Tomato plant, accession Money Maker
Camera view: tilt-top (135 deg); turntable rotation: 240 degrees
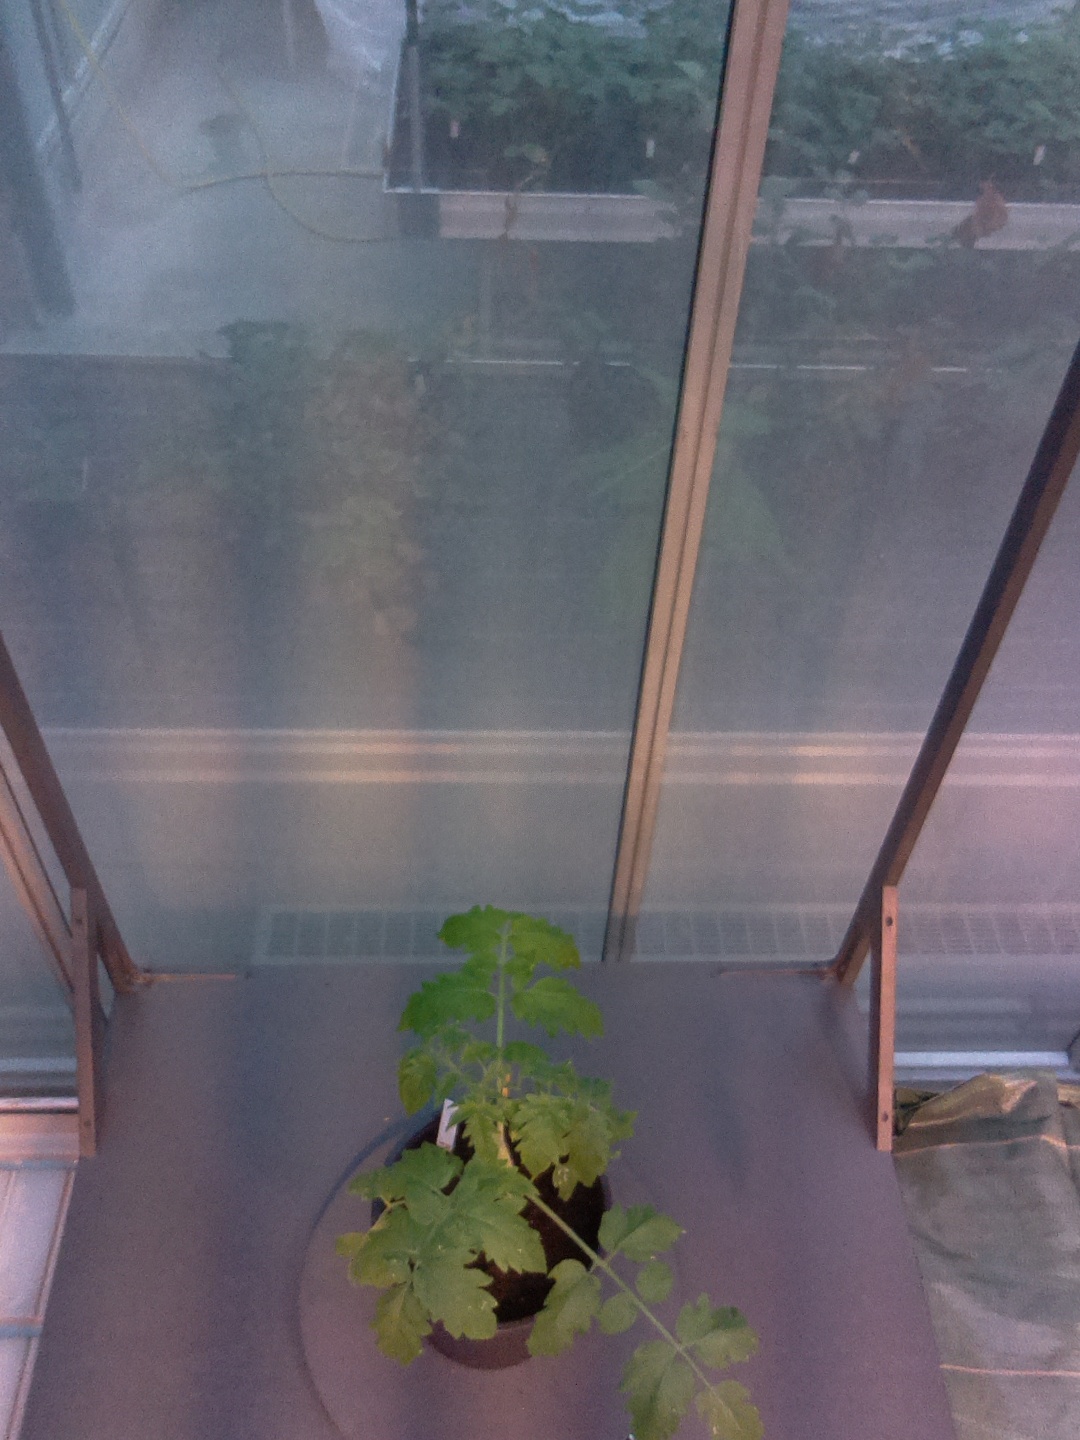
BBCH growth stage 14: 8 of true leaves visible